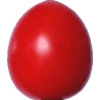
Label: tomato_cherry_red